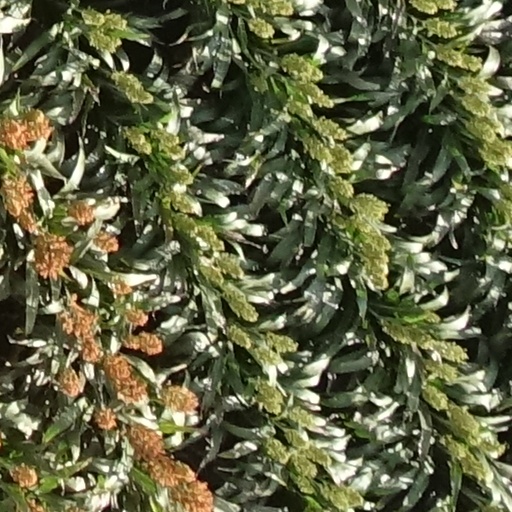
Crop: sorghum